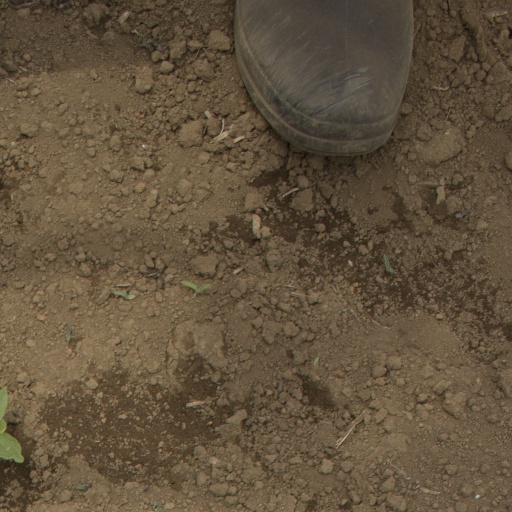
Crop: Jerusalem artichoke